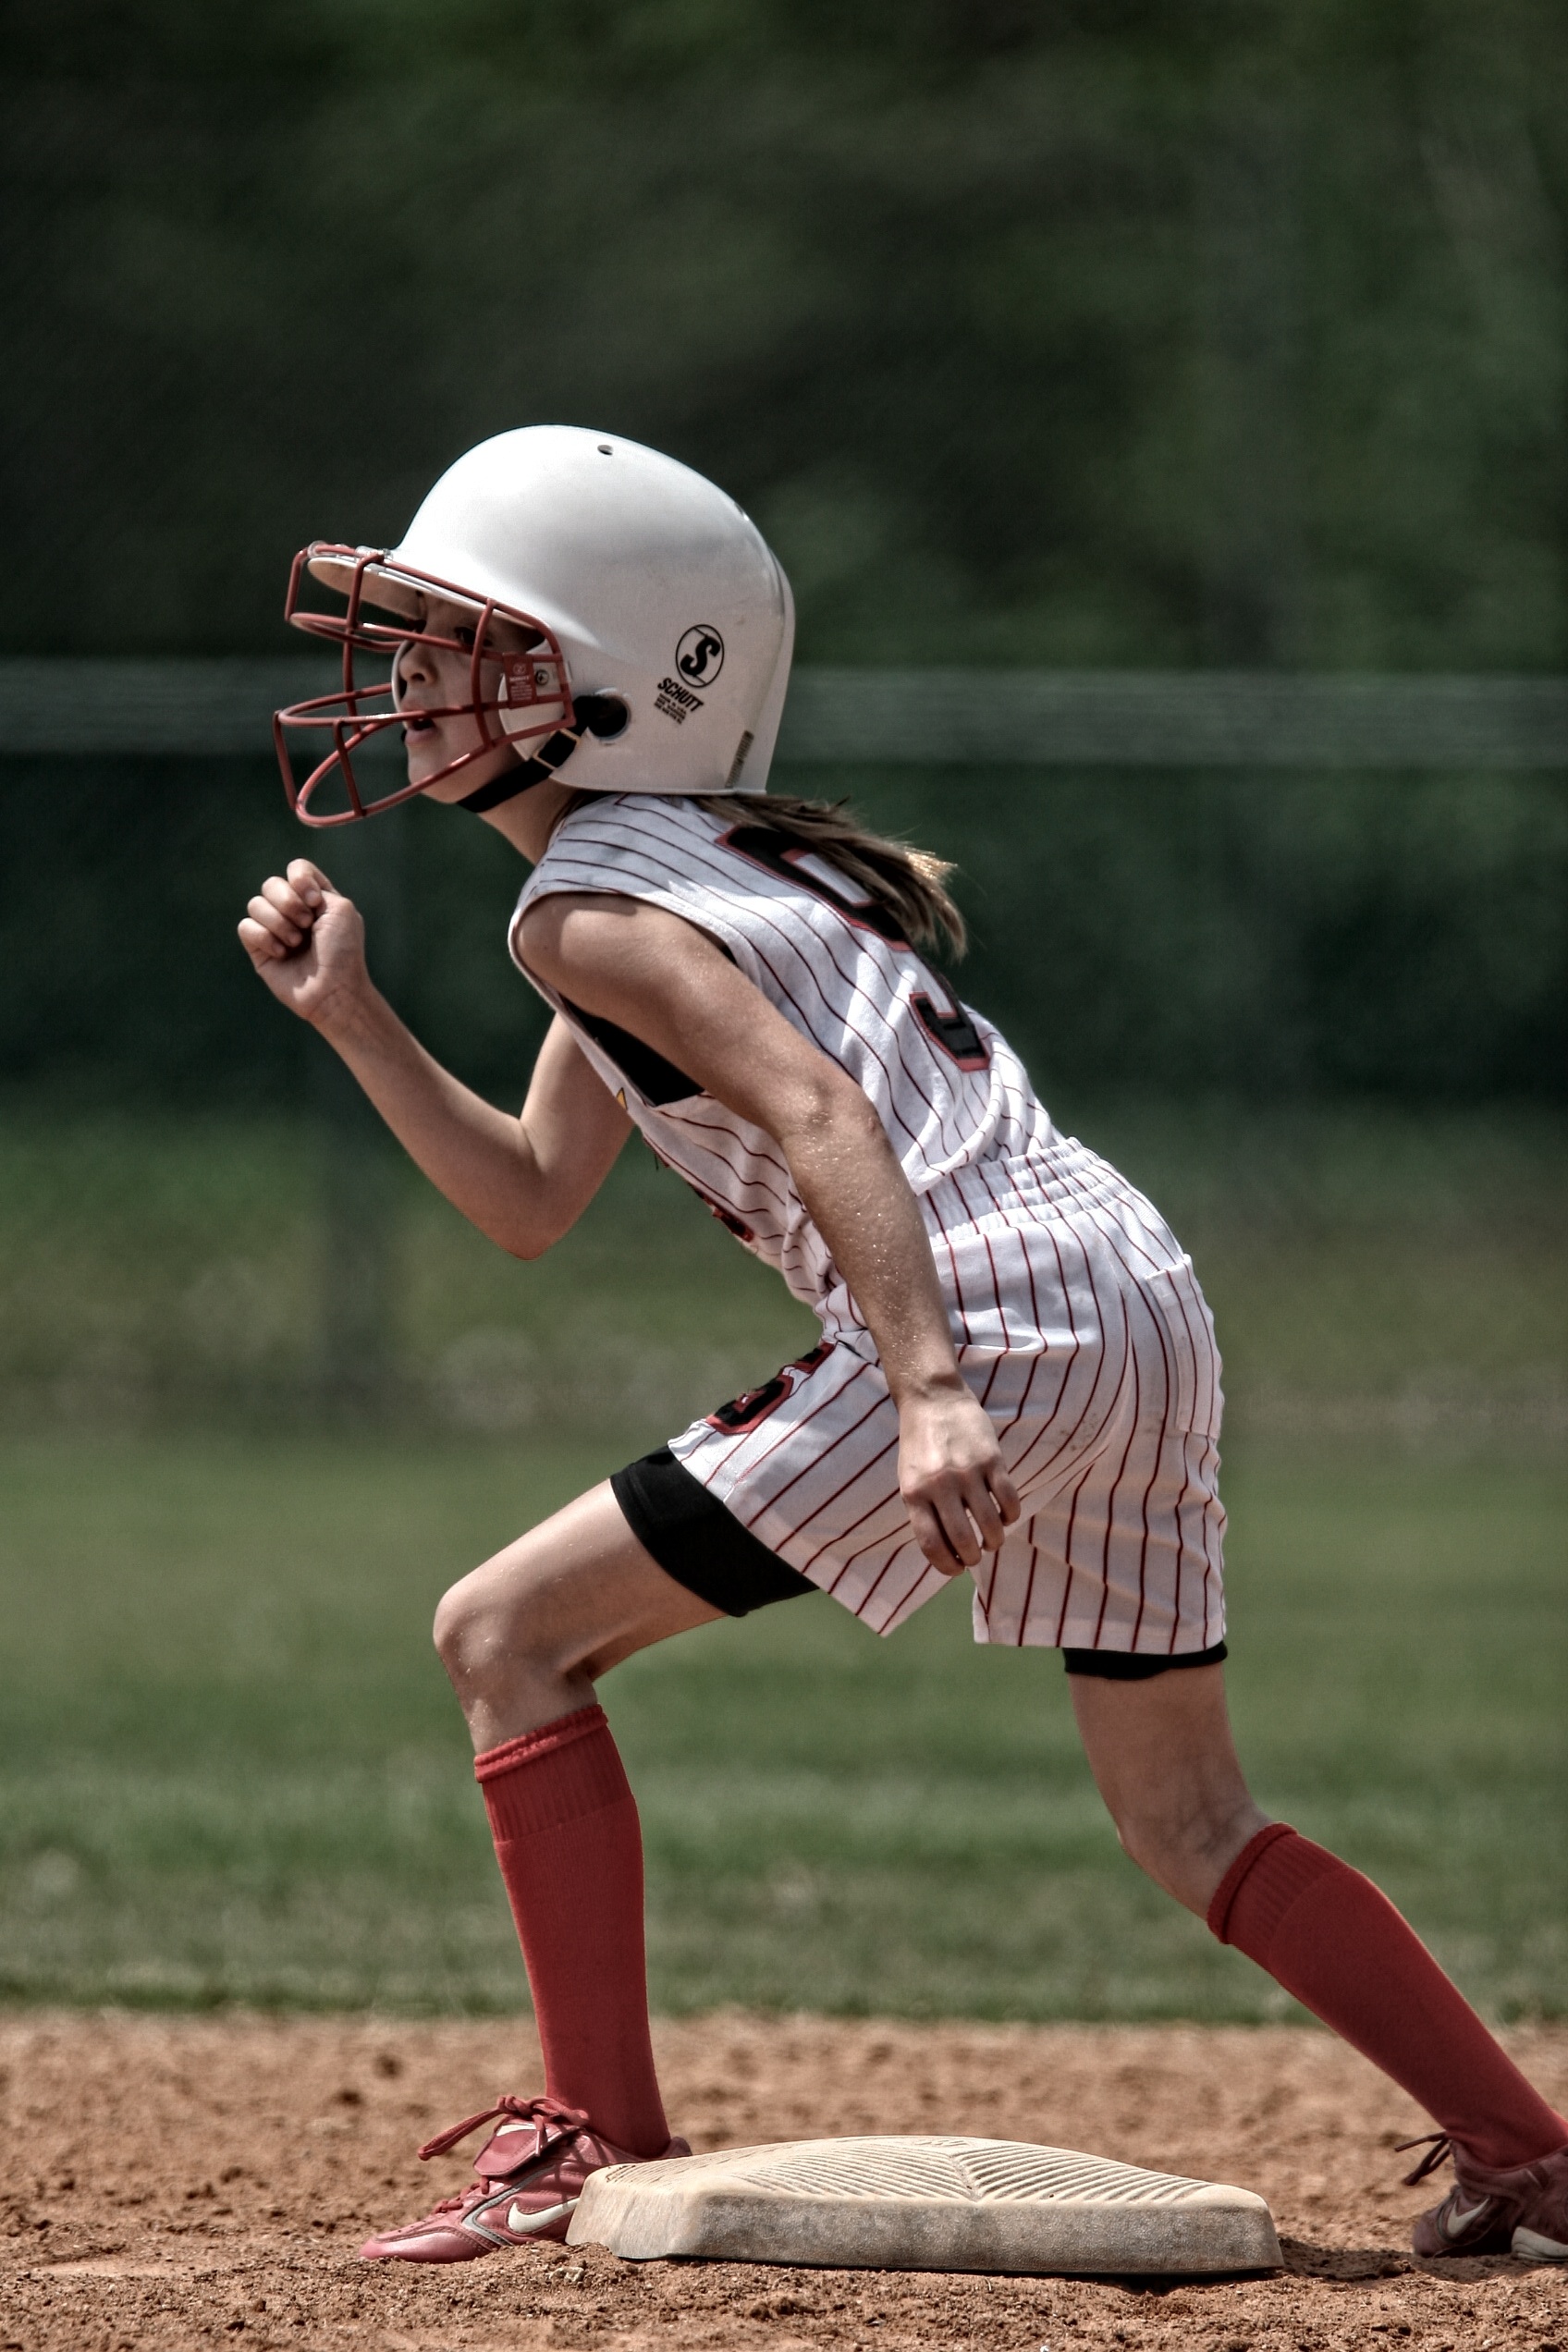
girl, baseball, sport, game, female, young, youth, athletic, action, runner, player, activity, ballpark, focus, sports, determination, helmet, uniform, base, athlete, concentration, stance, softball, infield, ball game, team sport, bat and ball games, baseball positions